Describe the emotion expressed in this image:  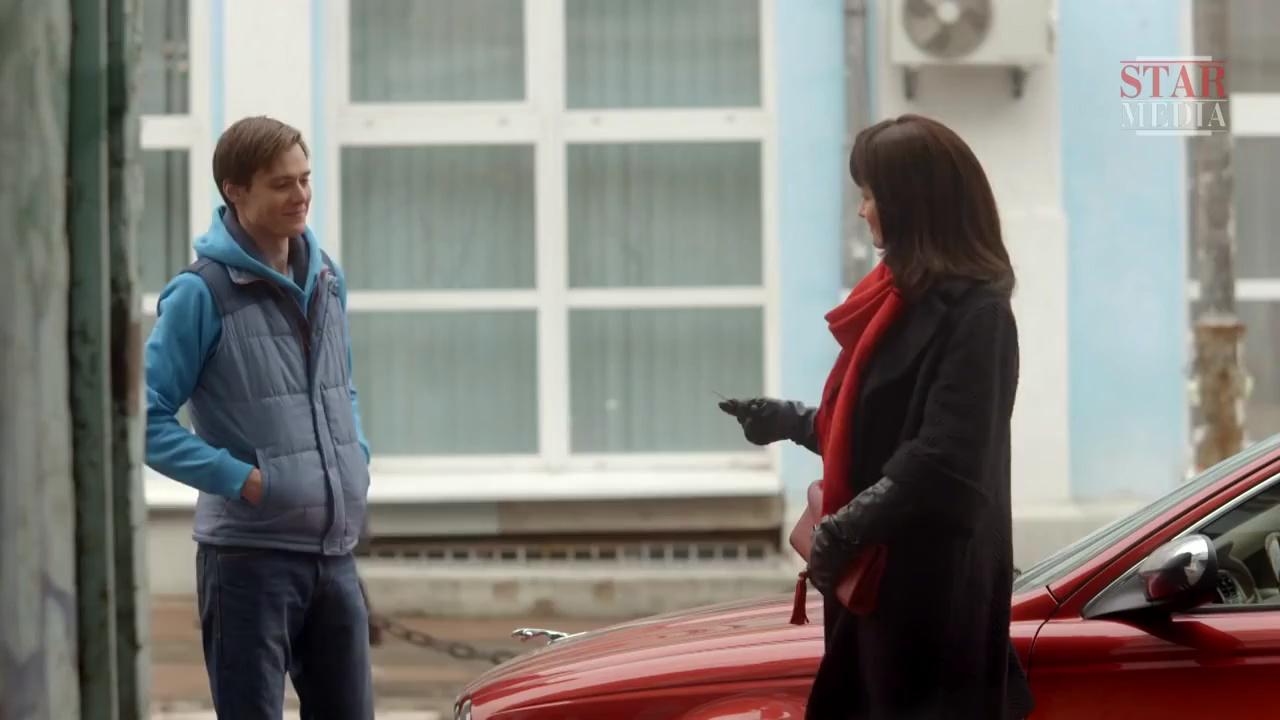
This person displays Fear, valence and arousal with high intensity.